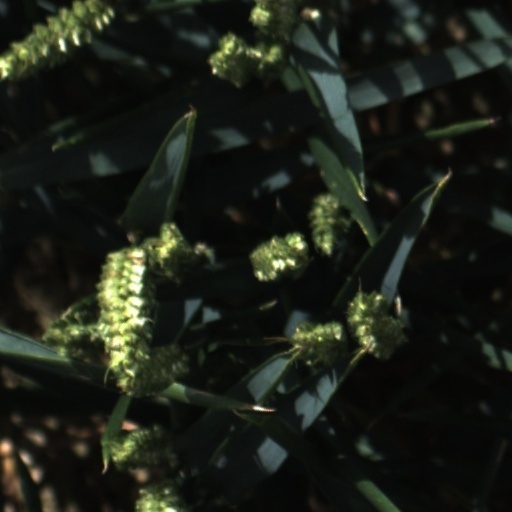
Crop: wheat